Karin Grech Garden

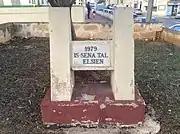
Freedom monument

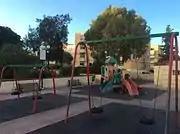
Karin Grech Playing Field

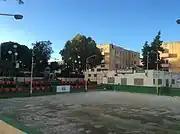
San Gwann Bocci Club

The present design of the garden is a modest design. The playing field was last refurbished by the San Ġwann Local Council who took care to adapt it with contextual modernisation.